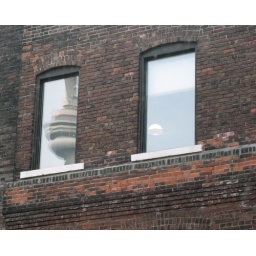
Day 72Canada's National Tower reflected in the window of an office across from mine.